Spa

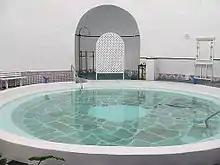
Roman Baths of Alange, Extremadura, Spain

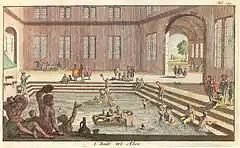
Hot springs at Aachen, Germany, 1682

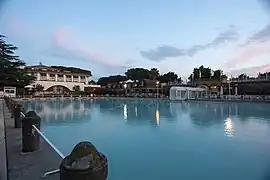
"Bagno del Papa" in Viterbo

Some of the earliest descriptions of western bathing practices came from Greece. The Greeks began bathing regimens that formed the foundation for modern spa procedures. Aegean people utilized small bathtubs, wash basins, and foot baths for personal cleanliness. The earliest such findings are the baths in the palace complex at Knossos, Crete, and the alabaster bathtubs excavated in Akrotiri, Santorini; both date from the mid-2nd millennium BC. They established public baths and showers within their gymnasium complexes for relaxation and personal hygiene. Greek mythology specified that certain natural springs or tidal pools were blessed by the gods to cure disease. Around these sacred pools, Greeks established bathing facilities for those desiring healing. Supplicants left offerings to the gods for healing at these sites and bathed themselves in hopes of a cure. The Spartans developed a primitive vapor bath. At Serangeum, an early Greek "balneum" (bathhouse, loosely translated), bathing chambers were cut into the hillside from which the hot springs issued. A series of niches cut into the rock above the chambers held bathers' clothing. One of the bathing chambers had a decorative mosaic floor depicting a driver and chariot pulled by four horses, a woman followed by two dogs, and a dolphin below. Thus, the early Greeks used the natural features, but expanded them and added their own amenities, such as decorations and shelves. During later Greek civilization, bathhouses were often built in conjunction with athletic fields.